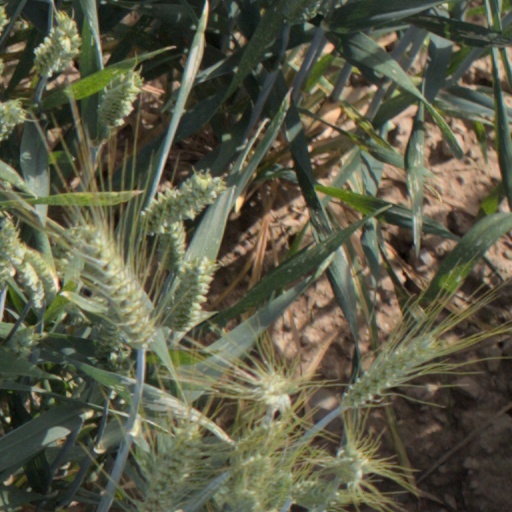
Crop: wheat